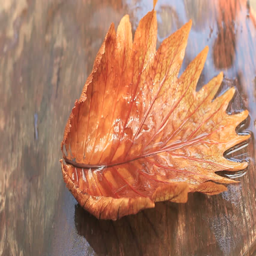
little tropical flower falling to a leaf with water